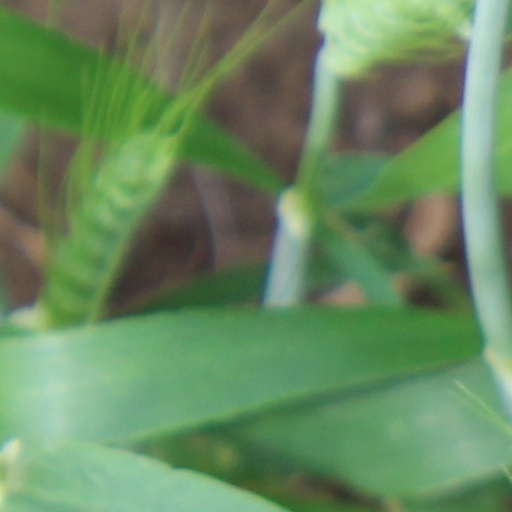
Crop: wheat